Question: Please indicate a possible affordance area of bicycle that can be used for pedaling
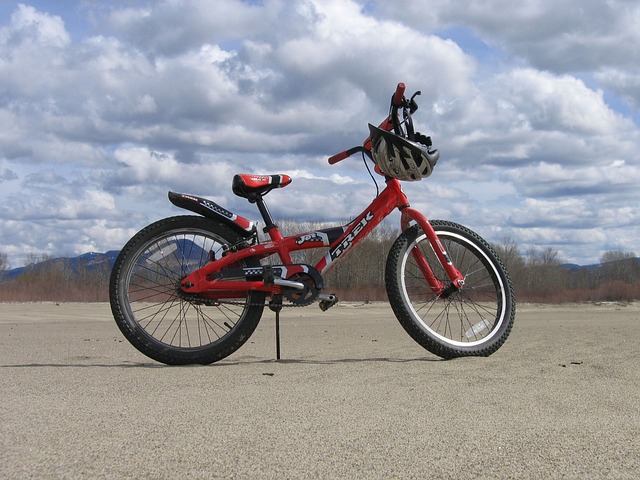
Answer: [316.316, 289.474, 339.474, 312.632]